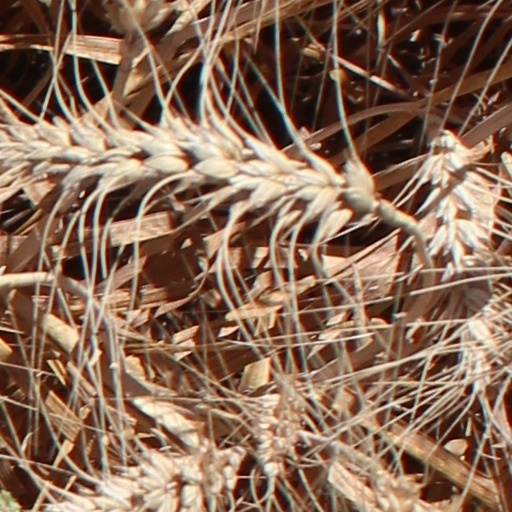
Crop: wheat